Sarguna Lingeswarar Temple

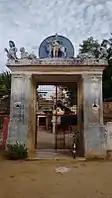

Sarguna Lingeswarar Temple(சற்குணலிங்கேஸ்வரர் கோயில்), also known as the Karukudi Nathar Temple, is a Hindu temple located at Marudhanallur in the Thanjavur district of Tamil Nadu, India. The temple is dedicated to Shiva.